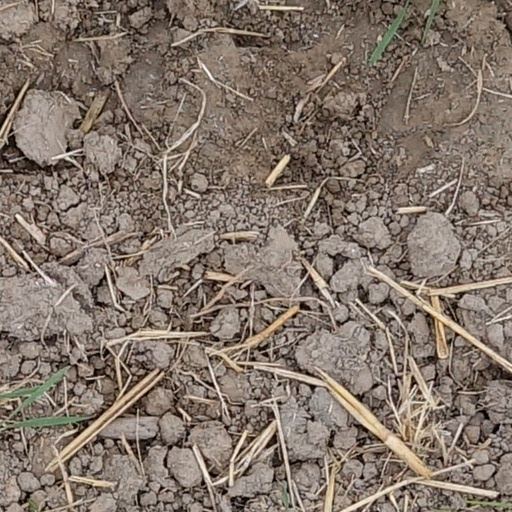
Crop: wheat